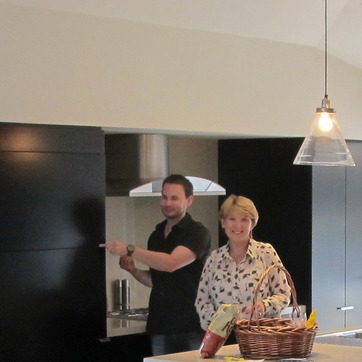
Material: hair